Ipswich

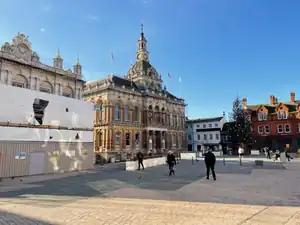
Ipswich Town Hall on The Cornhill town square

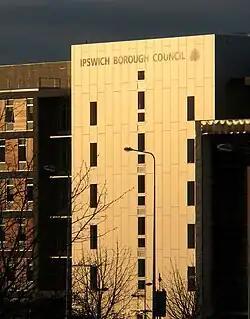
Ipswich Borough Council offices at Grafton House, on Russell Road

Ipswich is home to many artists and has a number of galleries, the most prominent of which are at Christchurch Mansion, the Town Hall, Ancient House and the Artists' Gallery in Electric House. The visual arts are further supported with many sculptures at easily accessible sites. The Borough Council promotes the creation of new public works of art and has been known to make this a condition of planning permission. The town has three museums: Ipswich Museum, the Ipswich Transport Museum and Christchurch Mansion.